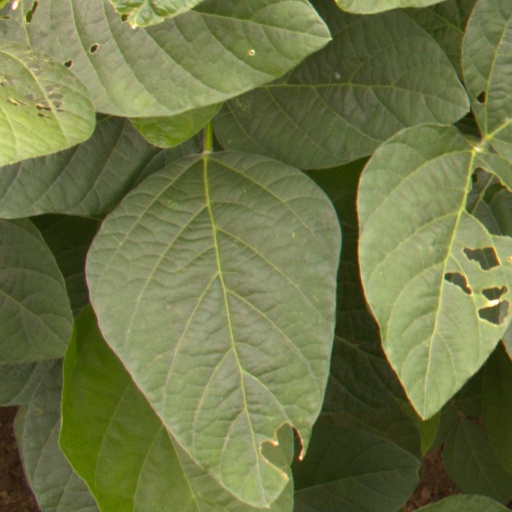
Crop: soybean